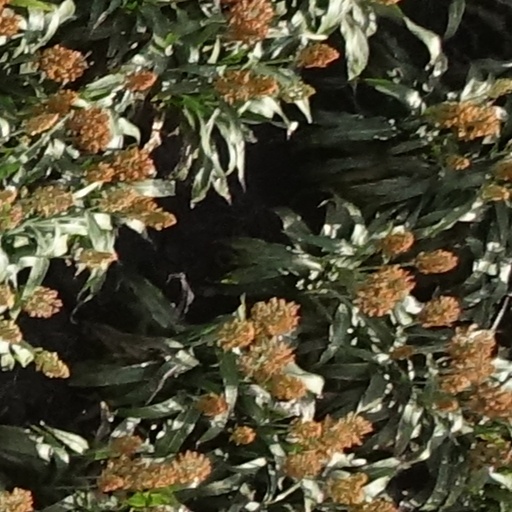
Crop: sorghum